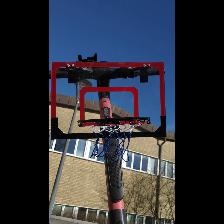
Label: NonHuman